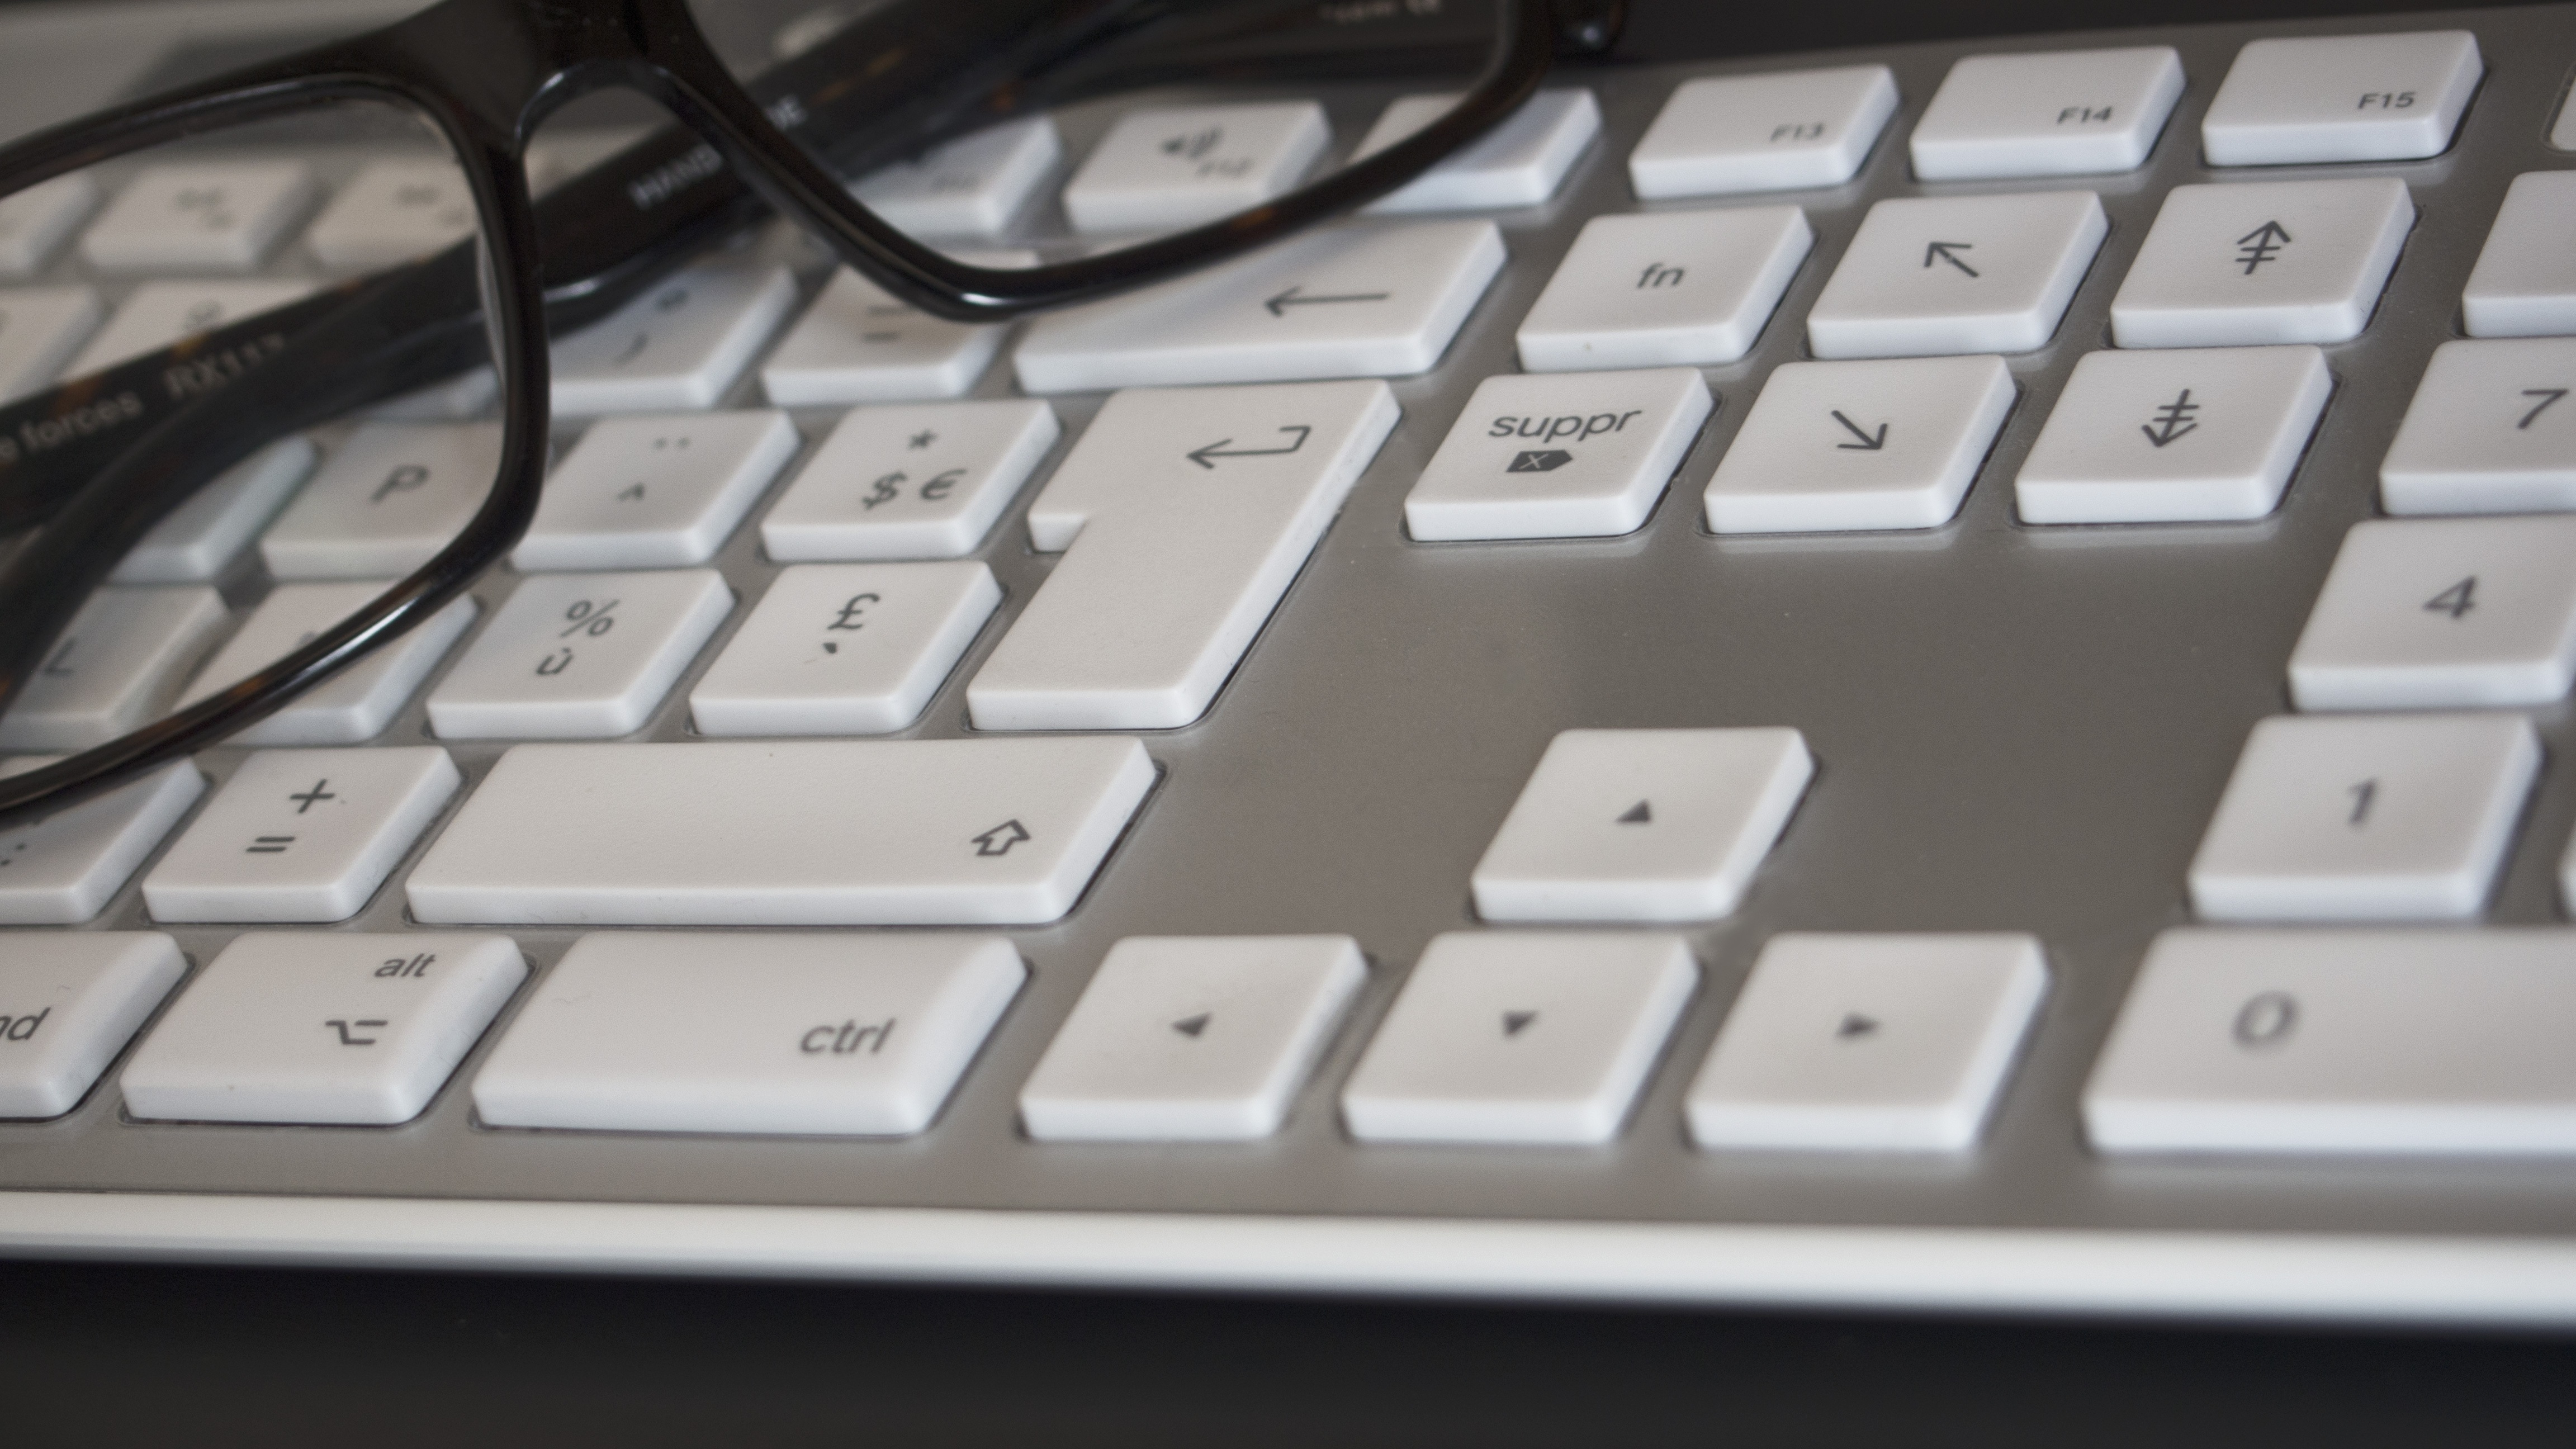
computer, work, keyboard, technology, web, internet, sunglasses, pc, multimedia, blog, workplace, to write, computer keyboard, equipment technology, desktop computer, electronic device, computer hardware, musical keyboard, personal computer hardware, electronic keyboard